Dionysius V of Constantinople

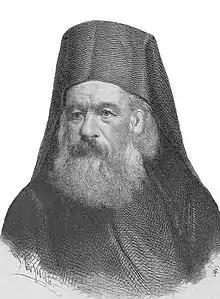

Dionysius V of Constantinople, born Dionysius Charitonides (22 March 1820 – 25 August 1891) was Ecumenical Patriarch of Constantinople from 1887 until his death in 1891. Before becoming patriarch, he was the Metropolitan of Didymoteicho from 16 November 1868 to 1 May 1873.